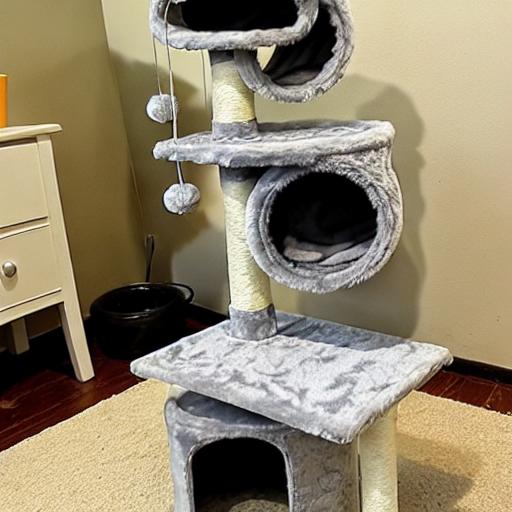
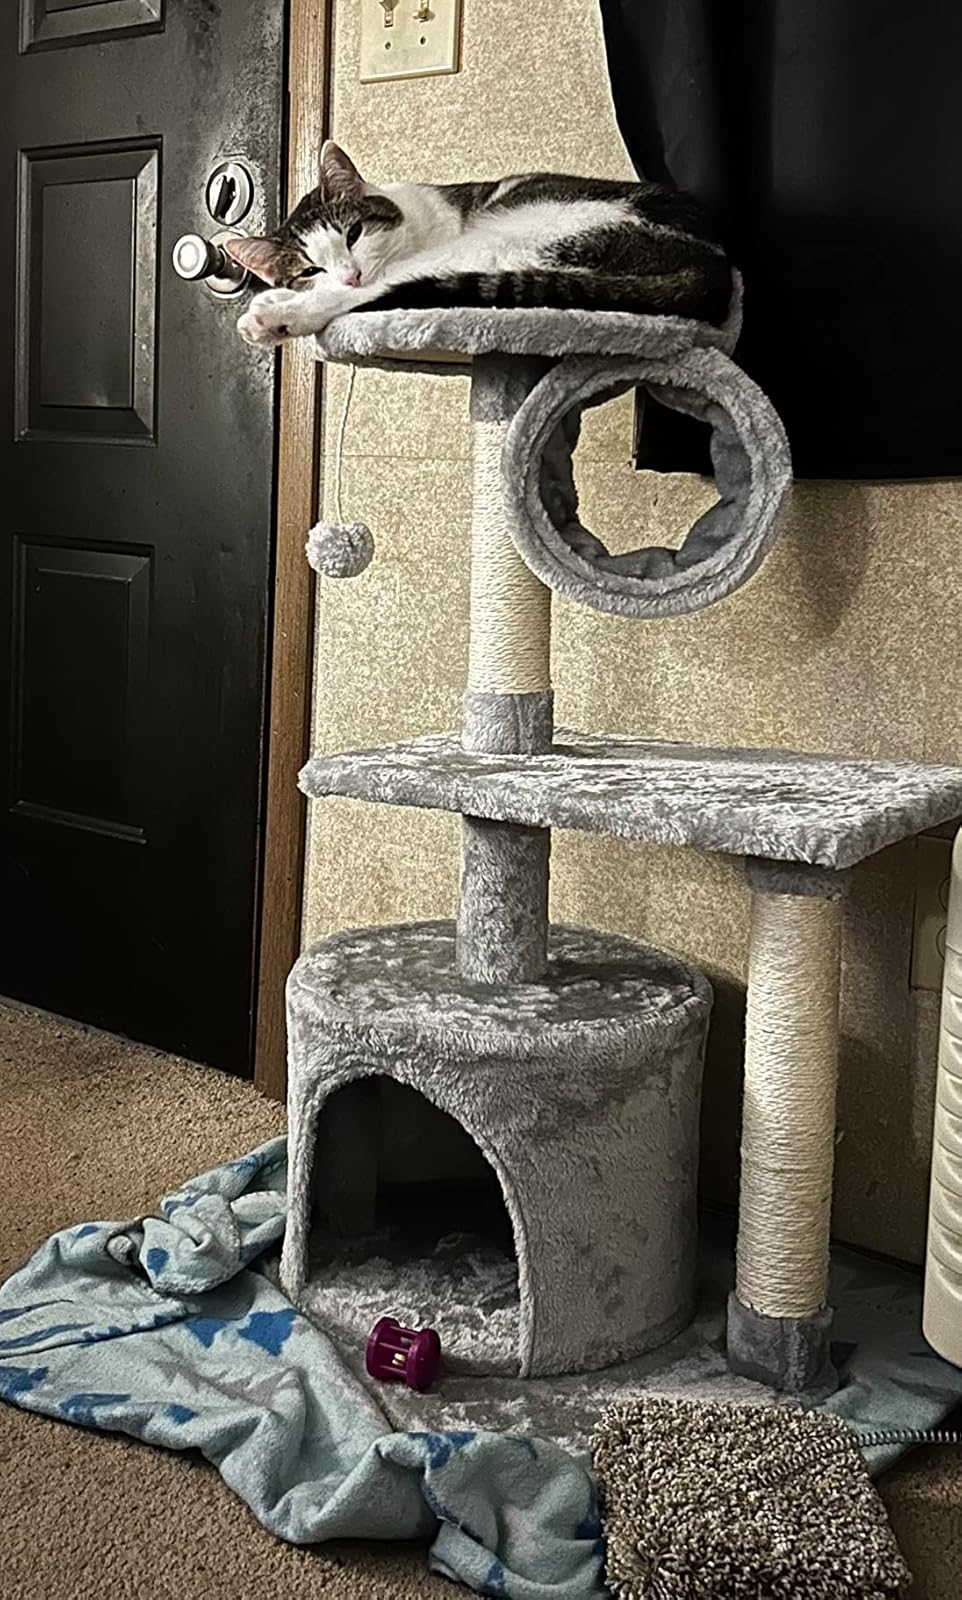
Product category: items_cat tree
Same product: no